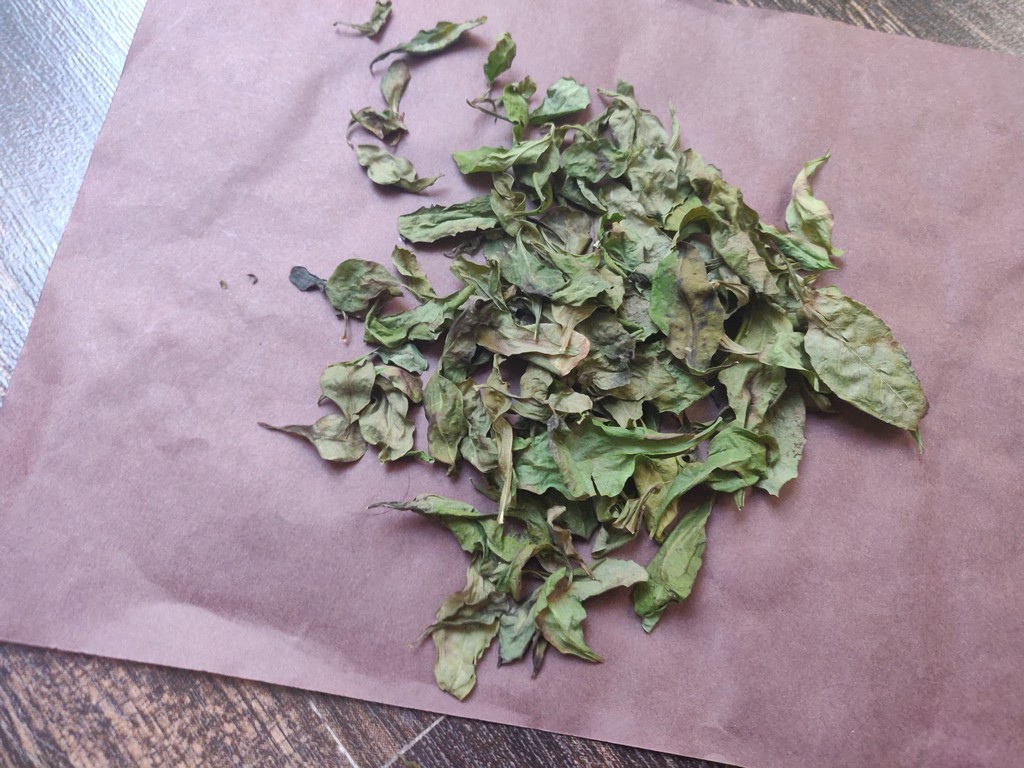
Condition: Dried
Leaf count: multiple
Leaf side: unknown